Yuen Chau Tsai

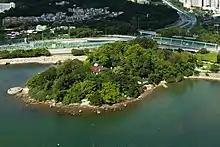
Aerial photograph of Yuen Chau Tsai.

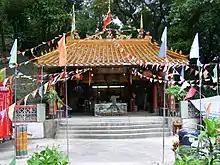
Tai Wong Yeh Temple at Yuen Chau Tsai.

Yuen Chau Tsai was an island in Tolo Harbour, Hong Kong. It is now connected to land by a causeway after land reclamation. It is part of Tai Po New Town in the Tai Po District.